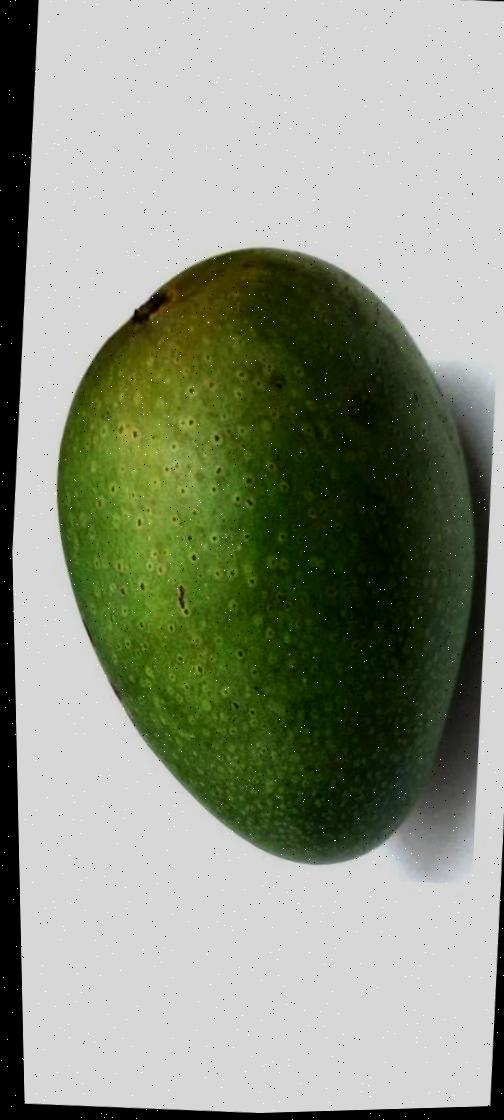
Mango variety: Ashshina Zhinuk